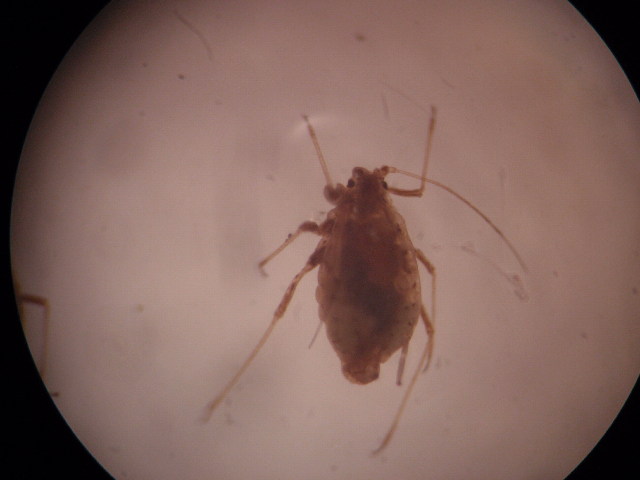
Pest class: green_peach_aphid